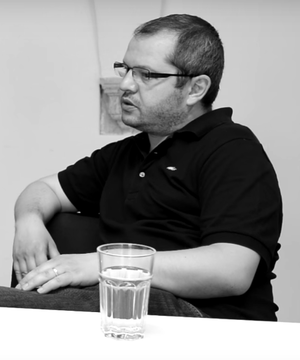
Corneliu Porumboiu
Corneliu Porumboiu er en rumænsk filminstruktør, -producer og -manuskriptforfatter.